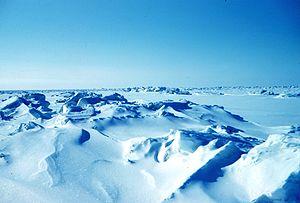
Frankenstein ou le Prométhée moderne est un roman épistolaire publié anonymement le 1ᵉʳ janvier 1818 par Mary Shelley, et traduit pour la première fois en français par Jules Saladin, en 1821. Il relate la création par un jeune savant suisse, Victor Frankenstein, d'un être vivant assemblé avec des parties de chairs mortes. Horrifié par l'aspect hideux de l'être auquel il a donné la vie, Frankenstein abandonne son « monstre ». Mais ce dernier, doué d'intelligence, se venge par la suite d'avoir été rejeté par son créateur et persécuté par la société.
Au Québec, le terme bouscueil sert à désigner le mouvement ou l'amoncellement des glaces flottantes sous l'effet du vent, de la marée ou du courant.
L’expédition Shackleton-Rowett est une expédition britannique en Antarctique. Menée entre 1921 et 1922, elle est la troisième et dernière commandée par l'explorateur Ernest Shackleton. Elle est généralement considérée comme le dernier épisode de l'âge héroïque de l'exploration en Antarctique, une période au cours de laquelle des hommes explorent la terra incognita qu'est alors l'Antarctique. Le projet, financé par l'homme d'affaires John Quiller Rowett, est parfois dénommé expédition Quest, d'après le nom du Quest, le baleinier sur lequel embarque l'expédition.